Annie Rogers

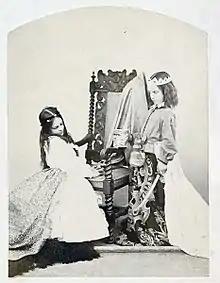
Annie Rogers (r) as Queen Eleanor by Lewis Carroll (1863)

Rogers was born in Oxford to James Edwin Thorold Rogers and his second wife, Ann Susannah Charlotte. Her father was a campaigner for women's rights and later a Liberal MP. She was the eldest of six children and the only girl. Both her parents supported her academic interests, and it is likely that she was taught ancient languages by her father. They were also personally close; Rogers lived with her mother in a house in St Giles until her mother's death in 1899, when she moved to Museum Road.